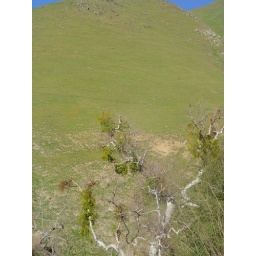
on our way out of the canyon we stopped to walk by the river